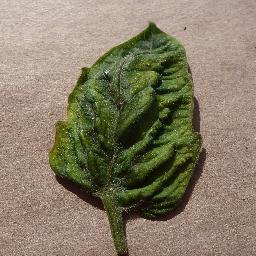
Label: Tomato___Tomato_Yellow_Leaf_Curl_Virus